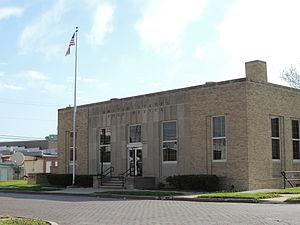
Sabetha est une municipalité américaine principalement située dans le comté de Nemaha au Kansas. Lors du recensement de 2010, sa population est de 2 571 habitants.